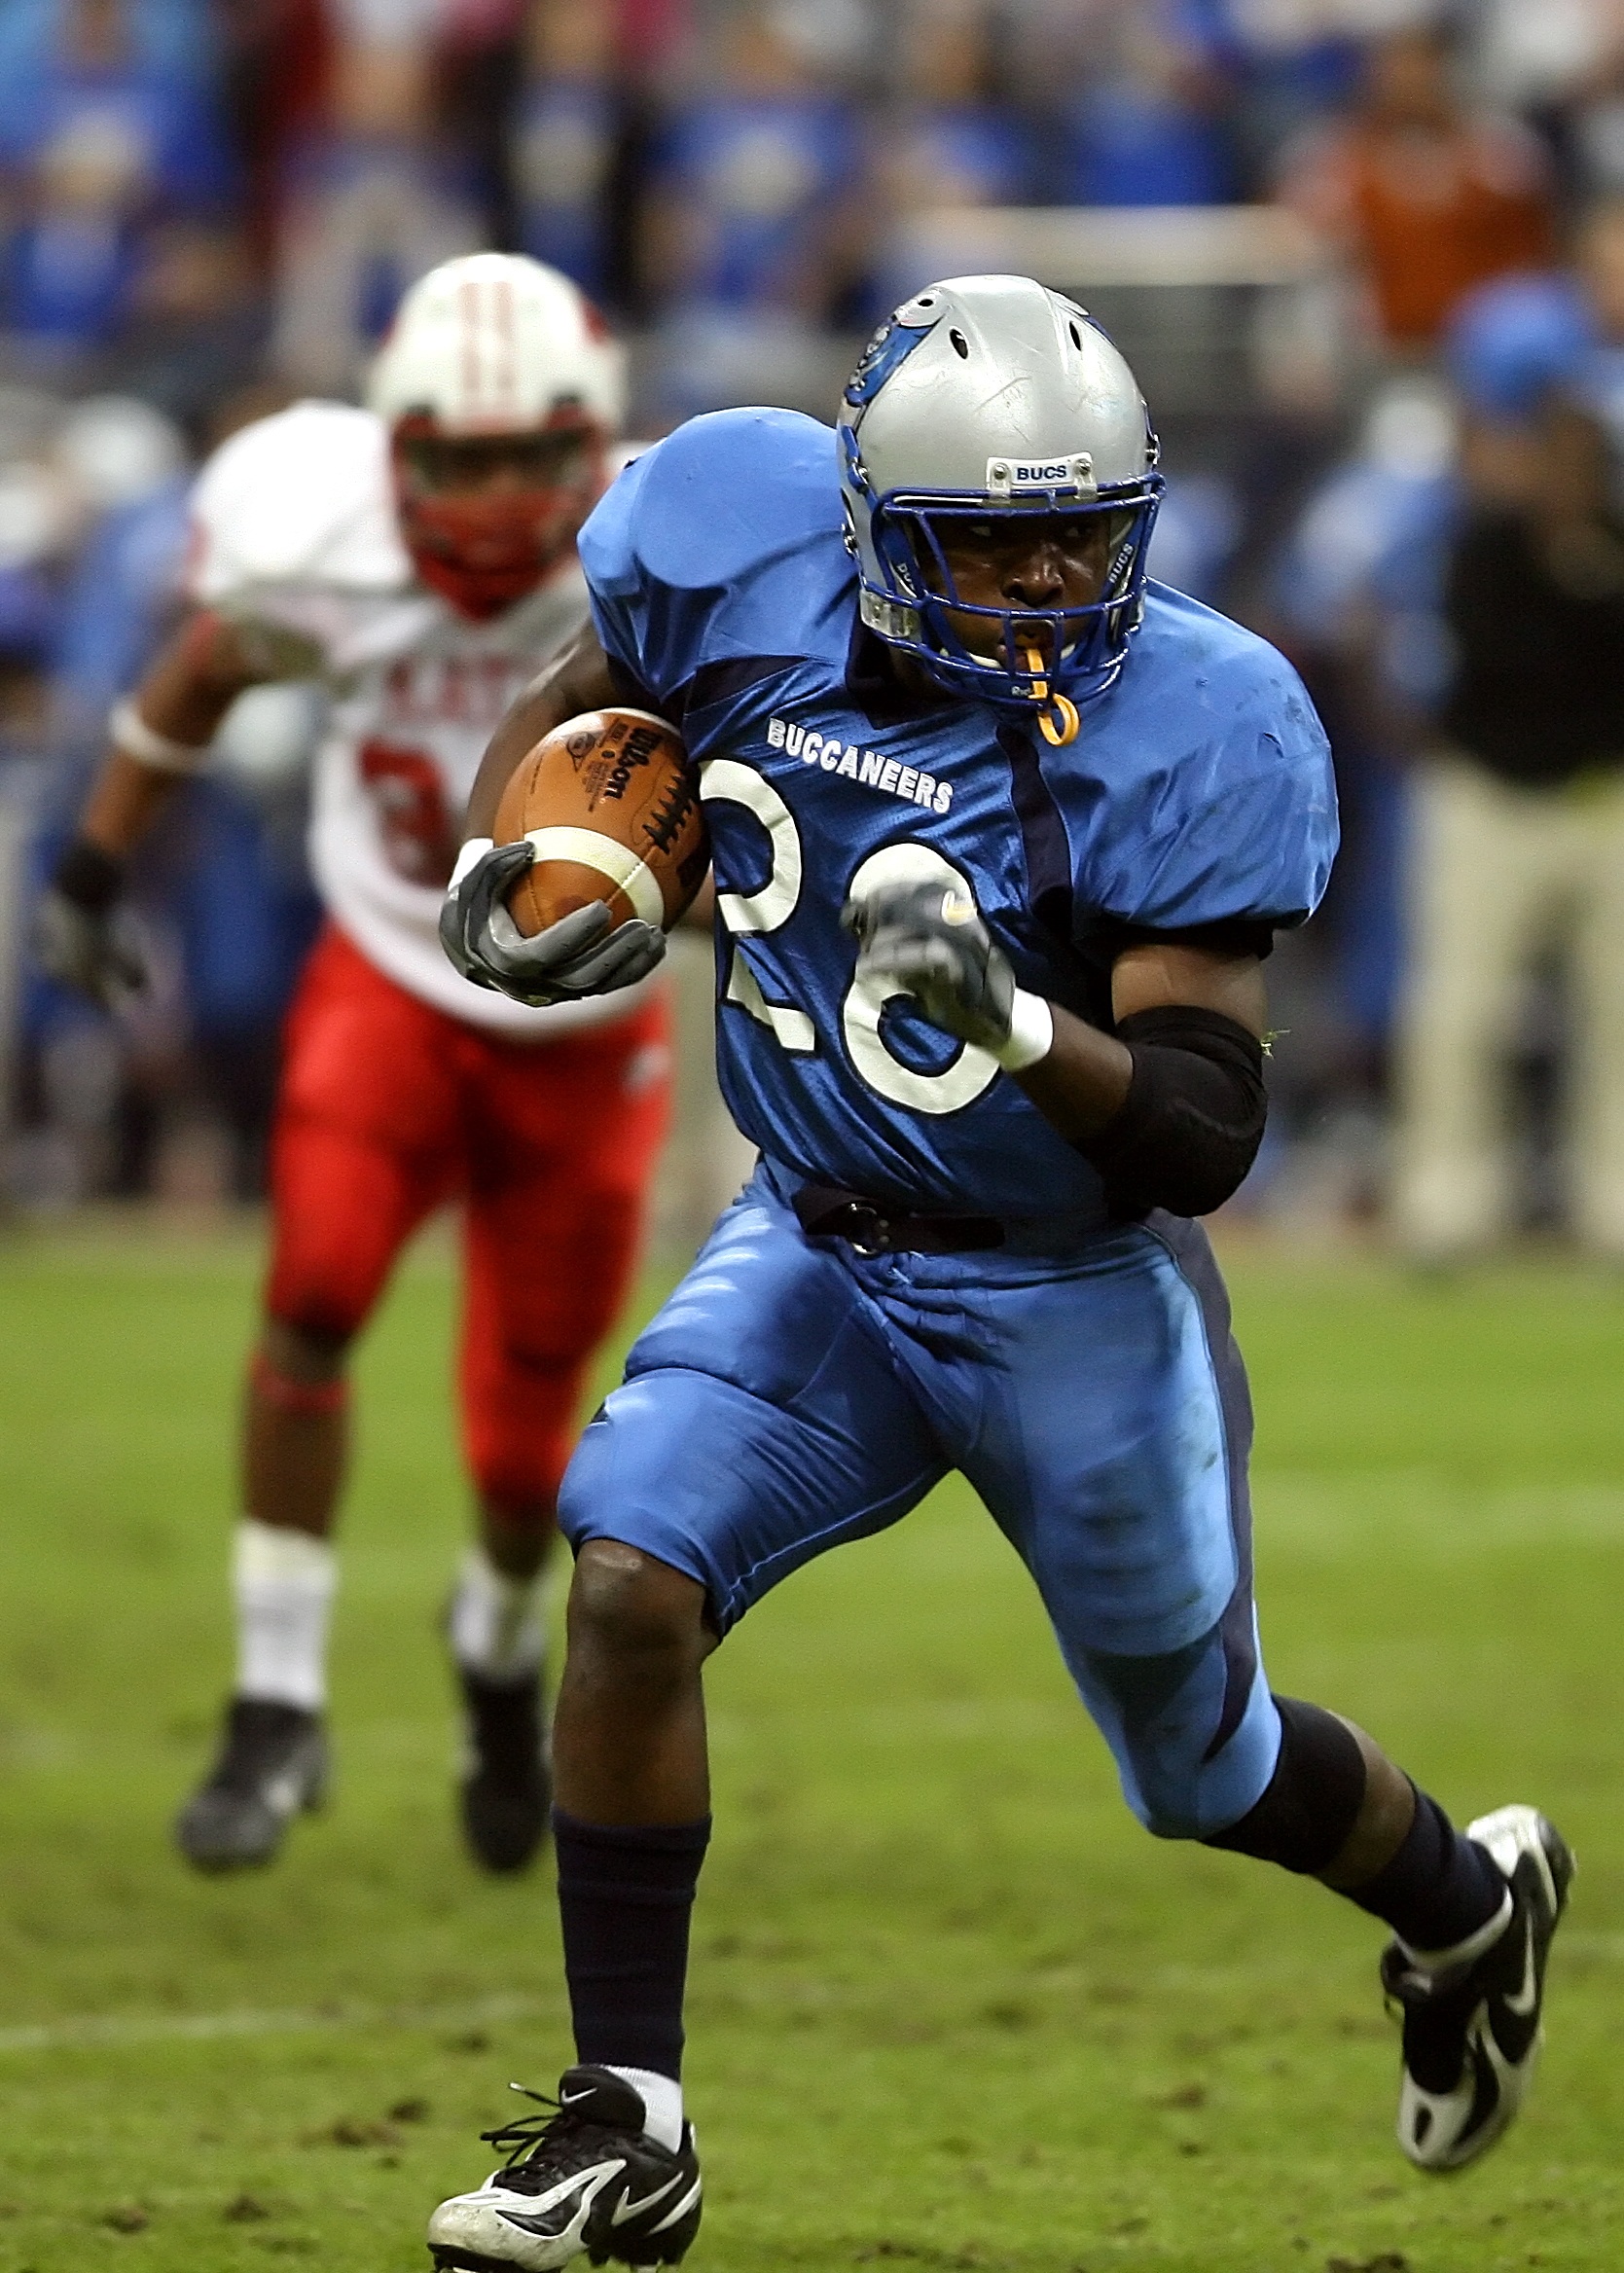
sport, field, game, play, run, soccer, runner, football, stadium, player, competition, american football, sports, helmet, ball, athlete, texan, touchdown, tackle, football player, american football player, offense, ball carrier, running back, ball game, high school, football game, pigskin, team sport, american football field, texas high school football, canadian football, football equipment and supplies, gridiron football, playoff game